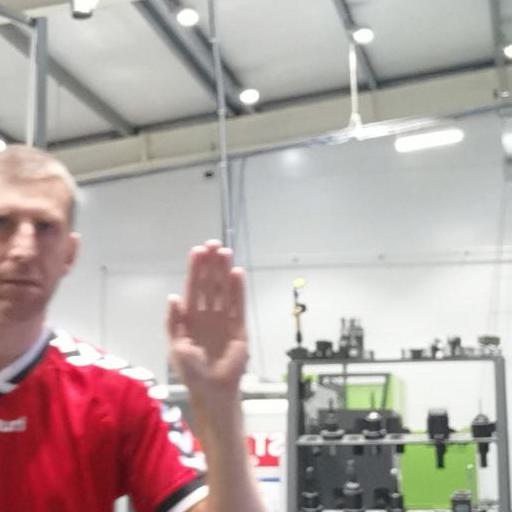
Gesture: stop